Selam (Dogu'a Tembien)

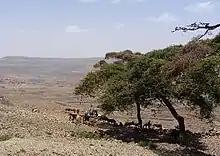
May Gudgwad spring in Khunale

As there are no permanent rivers, the presence of springs is of utmost importance for the local people. The main springs in the "tabia" are: